Harvey L. Taylor

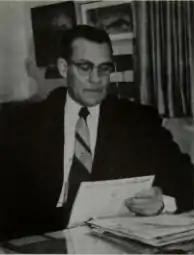
Harvey L. Taylor pictured in "The Banyan" 1955, BYU yearbook, shortly after arrival at BYU from Mesa Union High School.

In 1951, Ernest L. Wilkinson became president of Brigham Young University (BYU). He invited Taylor to work at BYU, to which Taylor first declined. Wilkinson kept trying to convince Taylor to work at BYU, and after a year, he acquiesced. Taylor requested that his pay be equal to or higher than what he was receiving at Mesa Union High School. He also asked for the position of Vice President of BYU. A salary was arranged, and the school board allowed him to have the title of Executive Assistant to the President. An announcement was made on January 5, 1953, that Taylor would transfer to Provo, Utah. Once in Provo, Taylor worked from the Karl G. Maeser Building while the new administration office was under construction. Taylor was made chairman of the Administration Building when its construction was complete. While at BYU, Taylor and Wilkinson shared different philosophies on education, but Taylor remained a supportive administrator to Wilkinson.